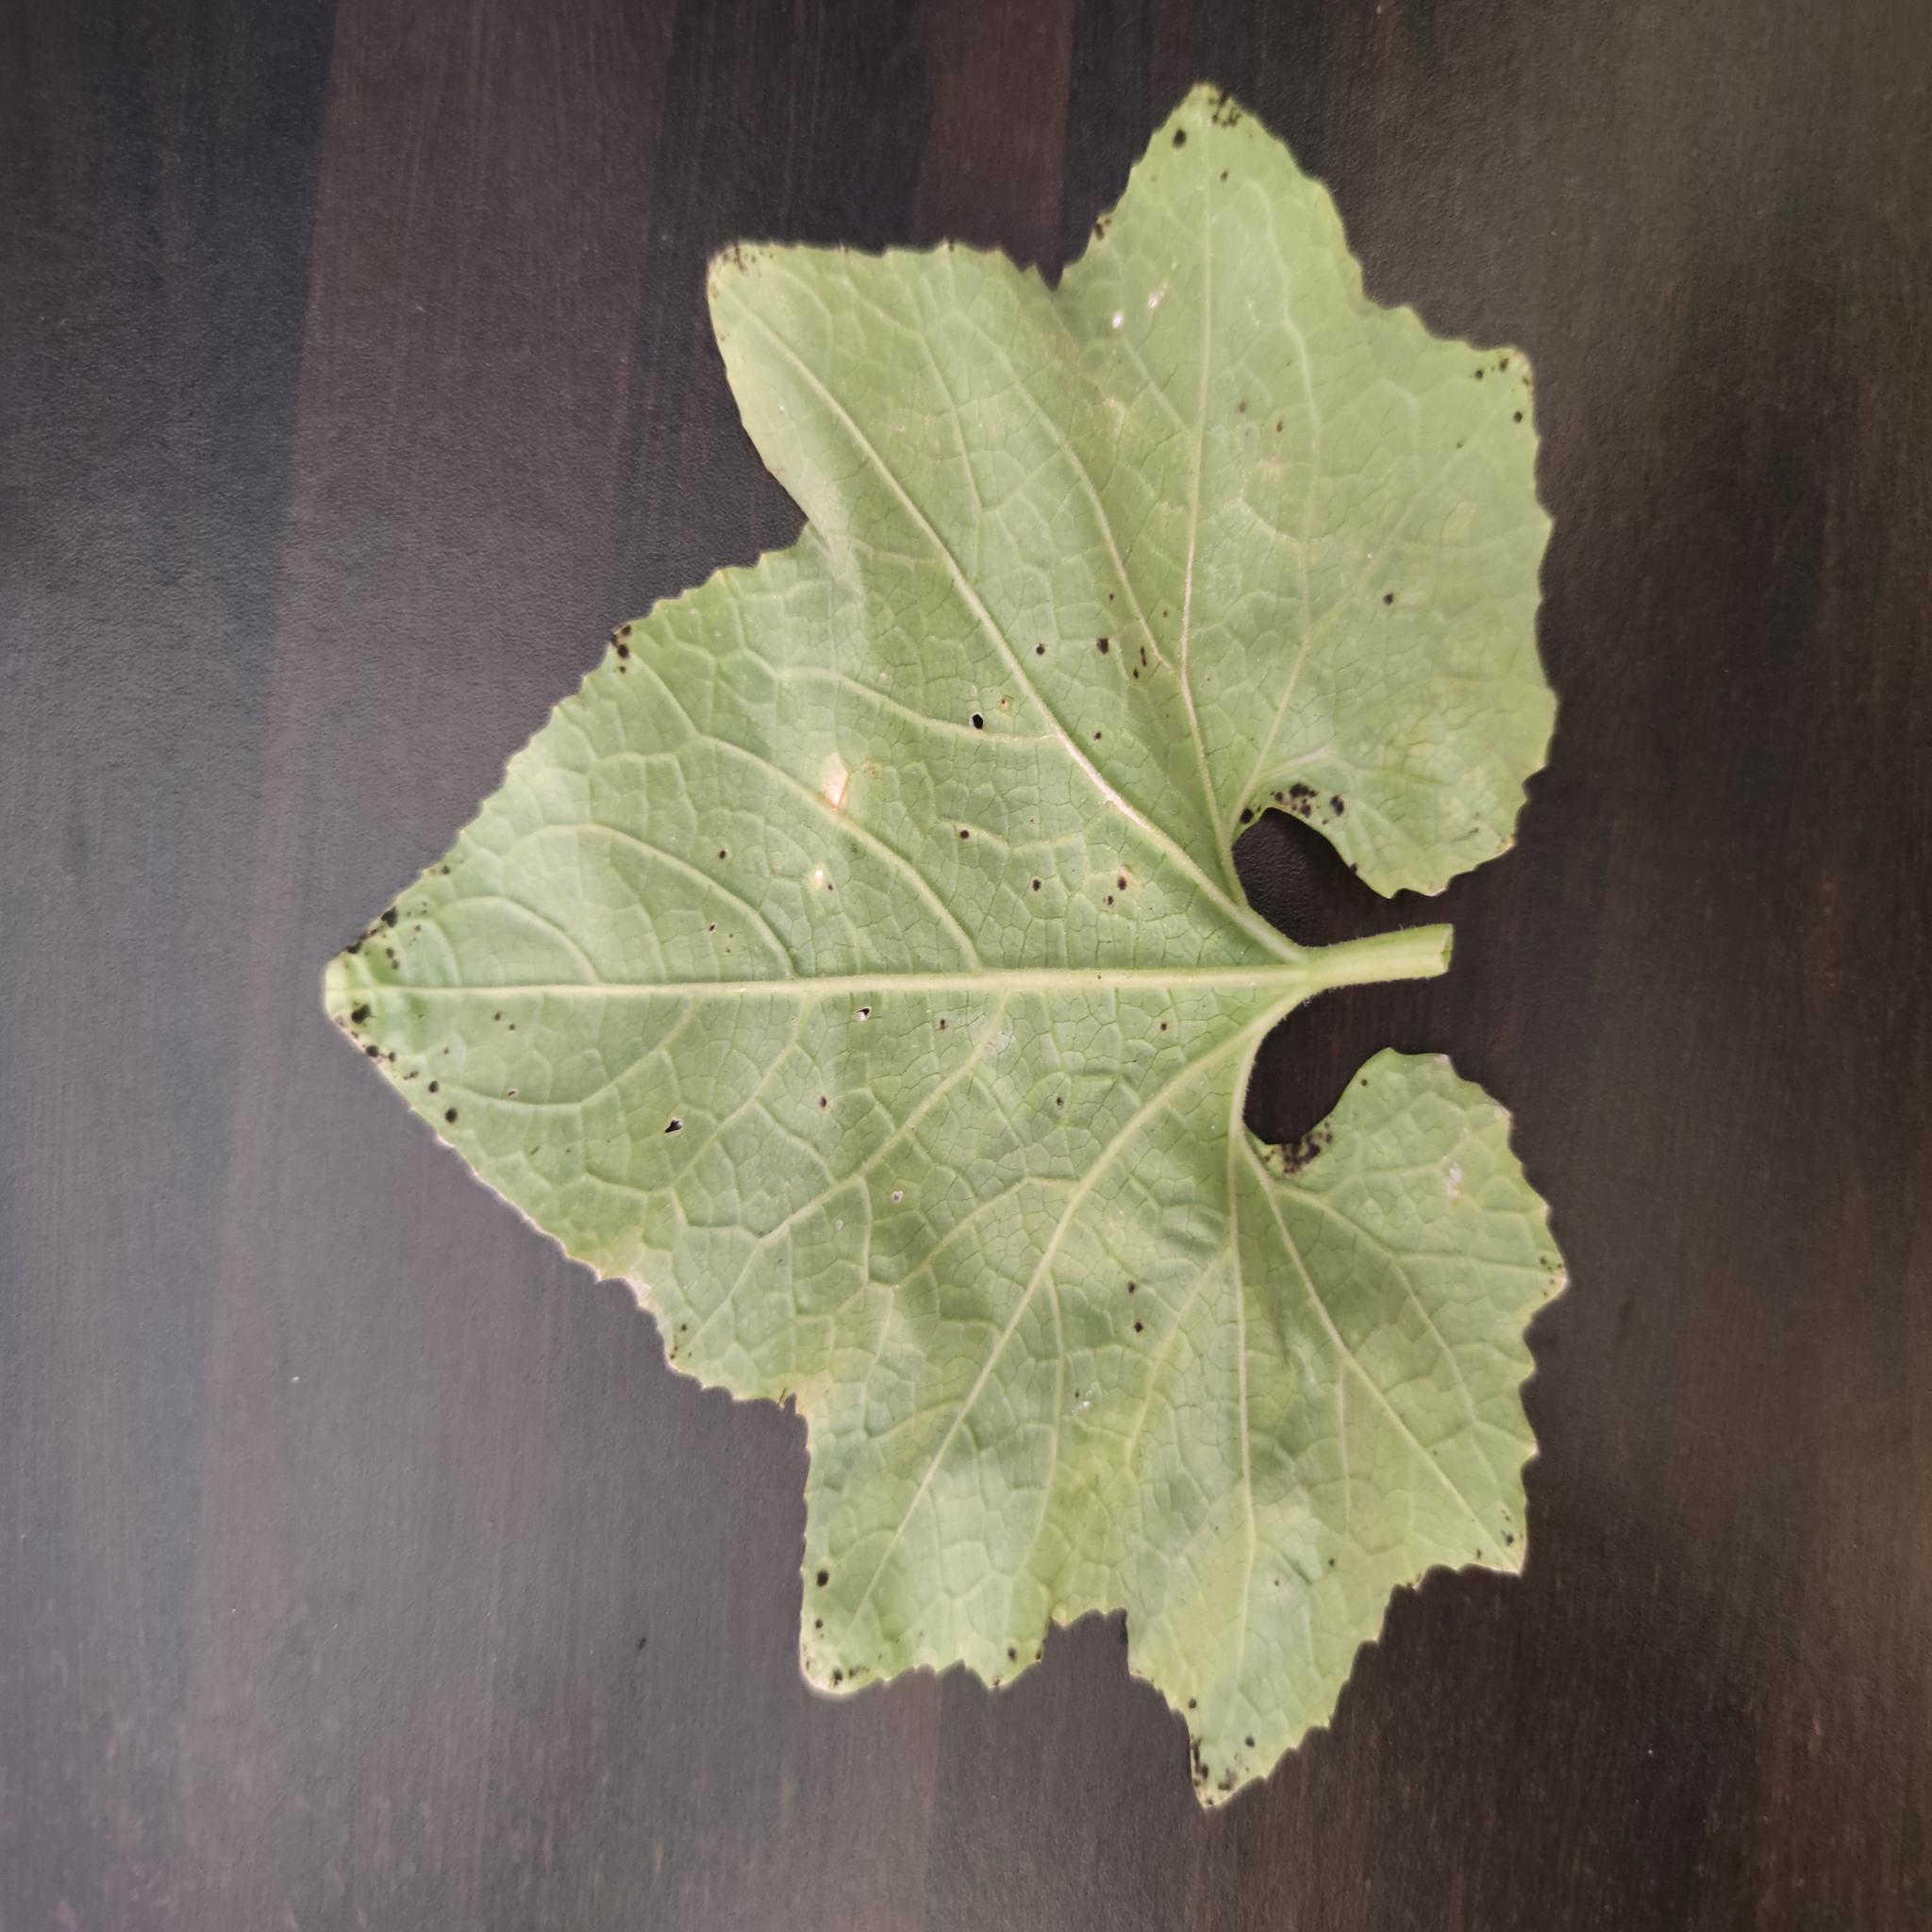
Label: Aphid